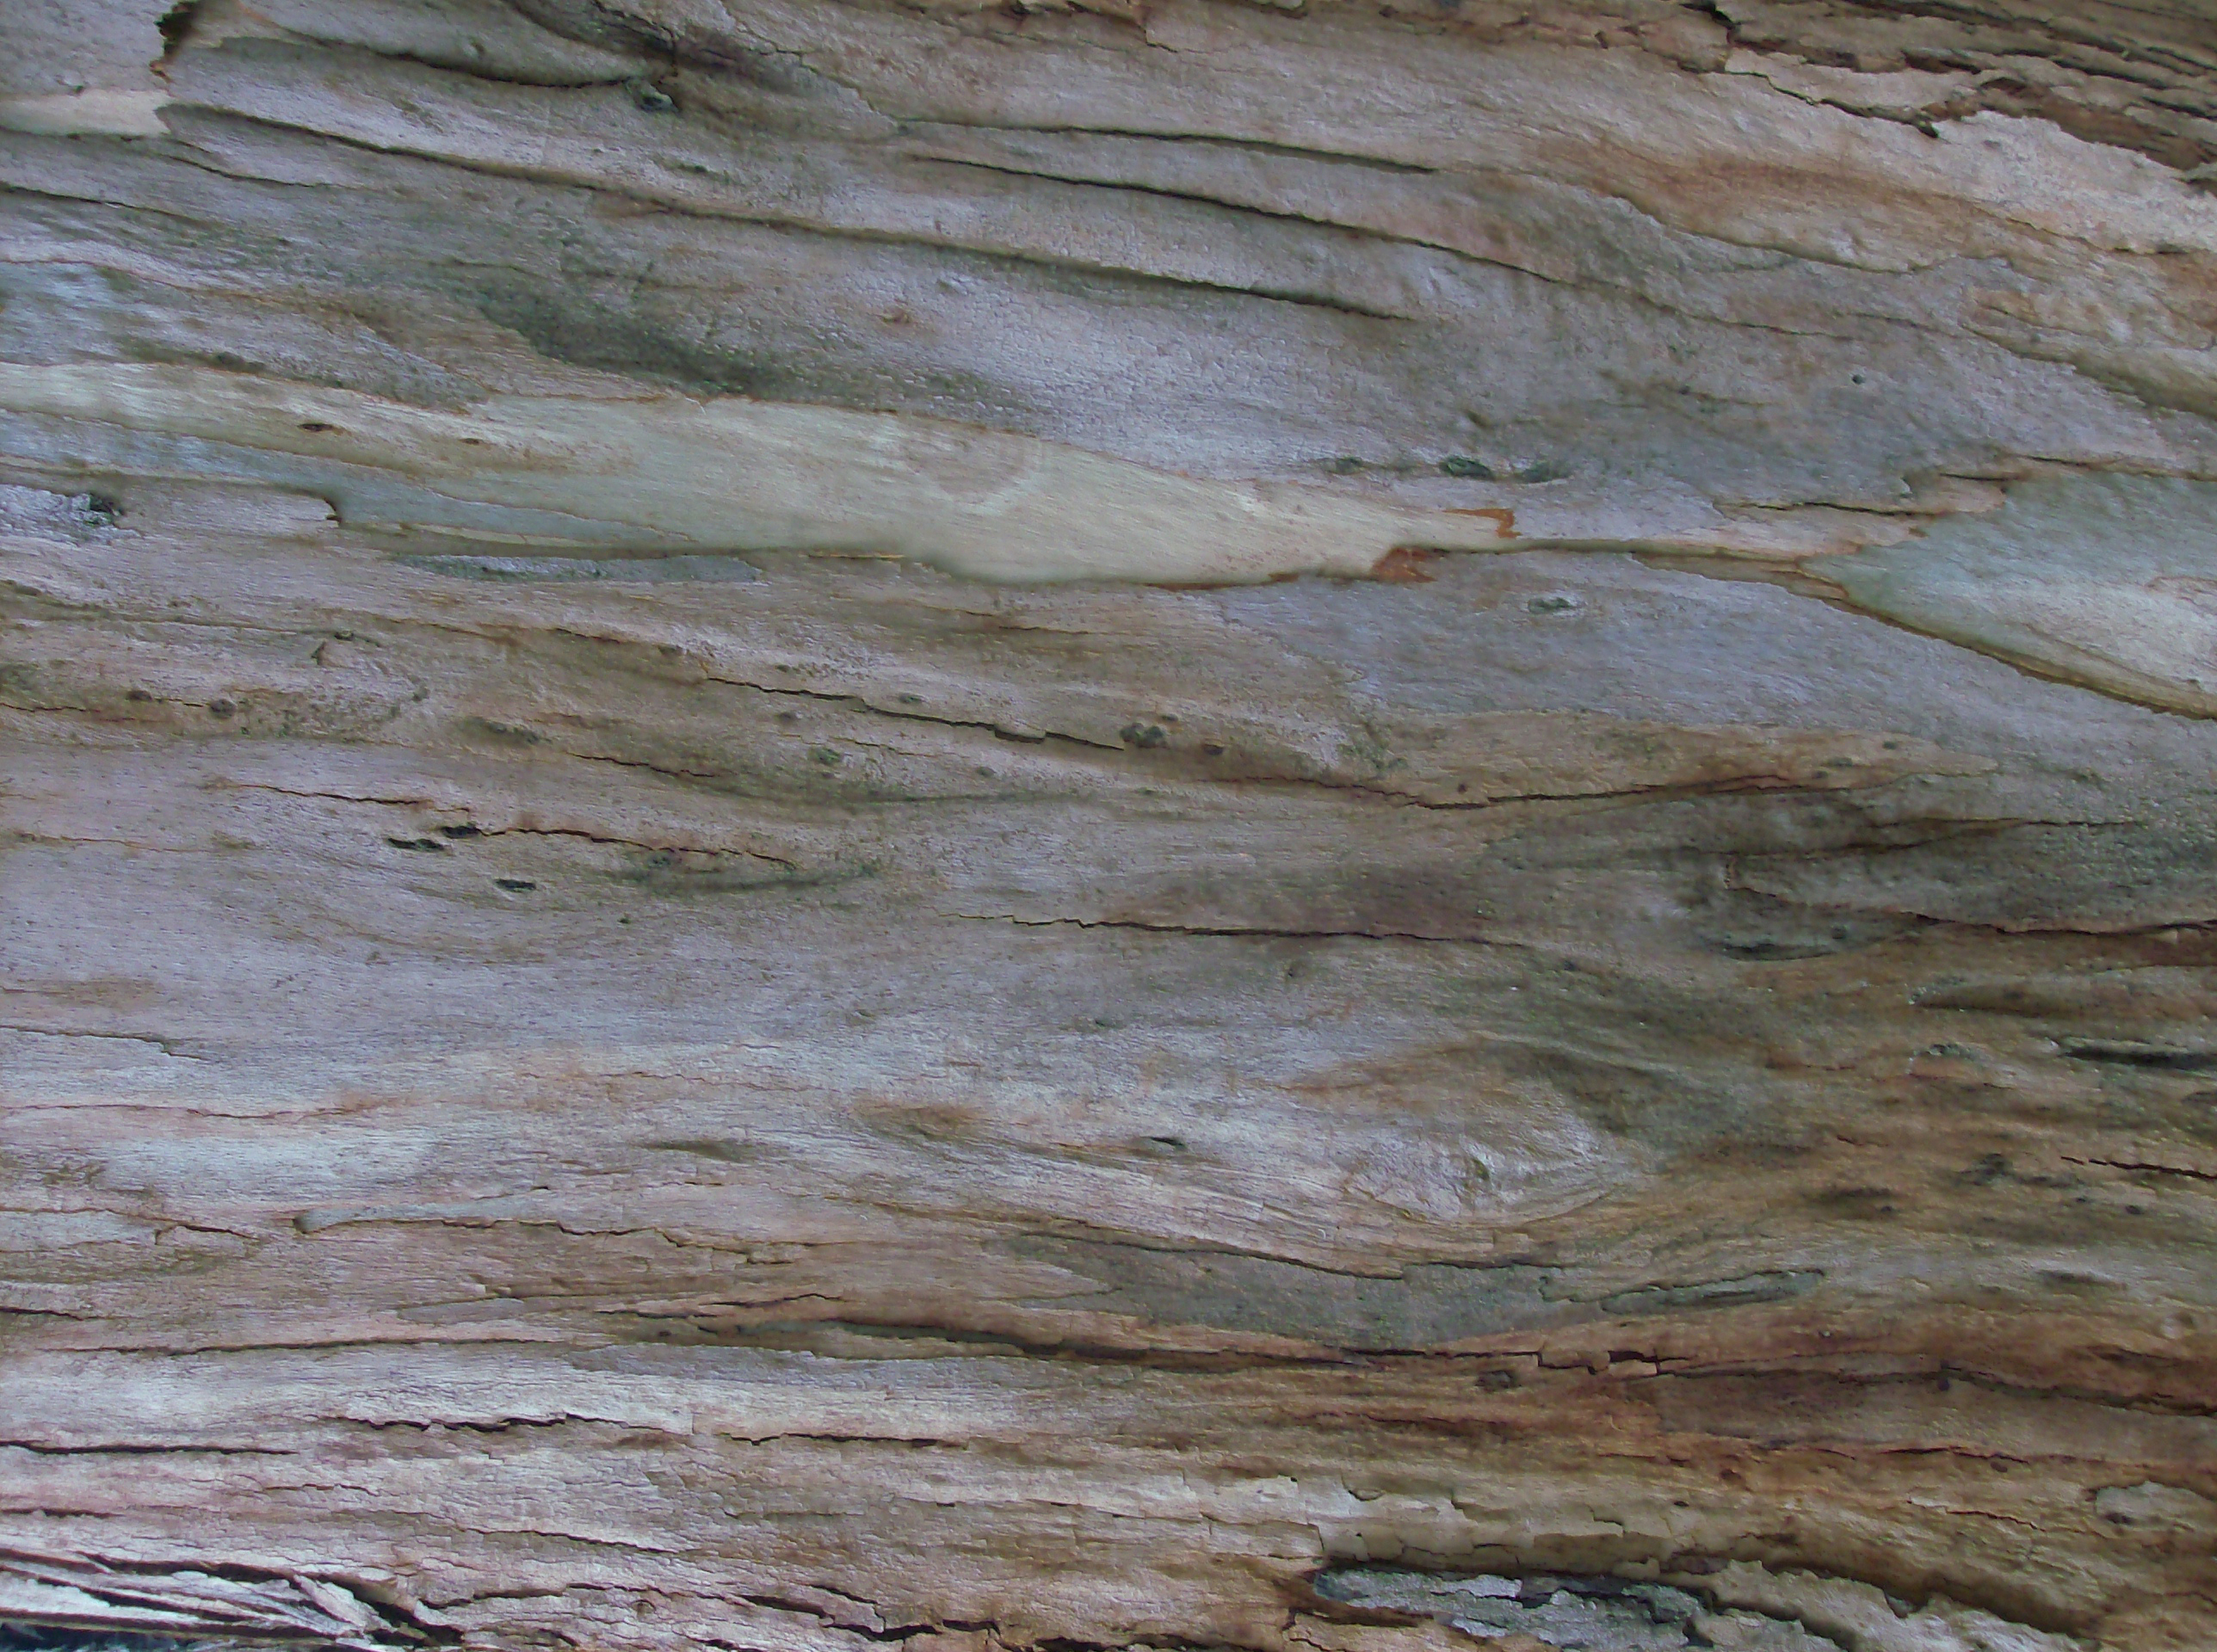
eucalyptus, bark, rock, geology, wood, formation, brown, bedrock, outcrop, fault